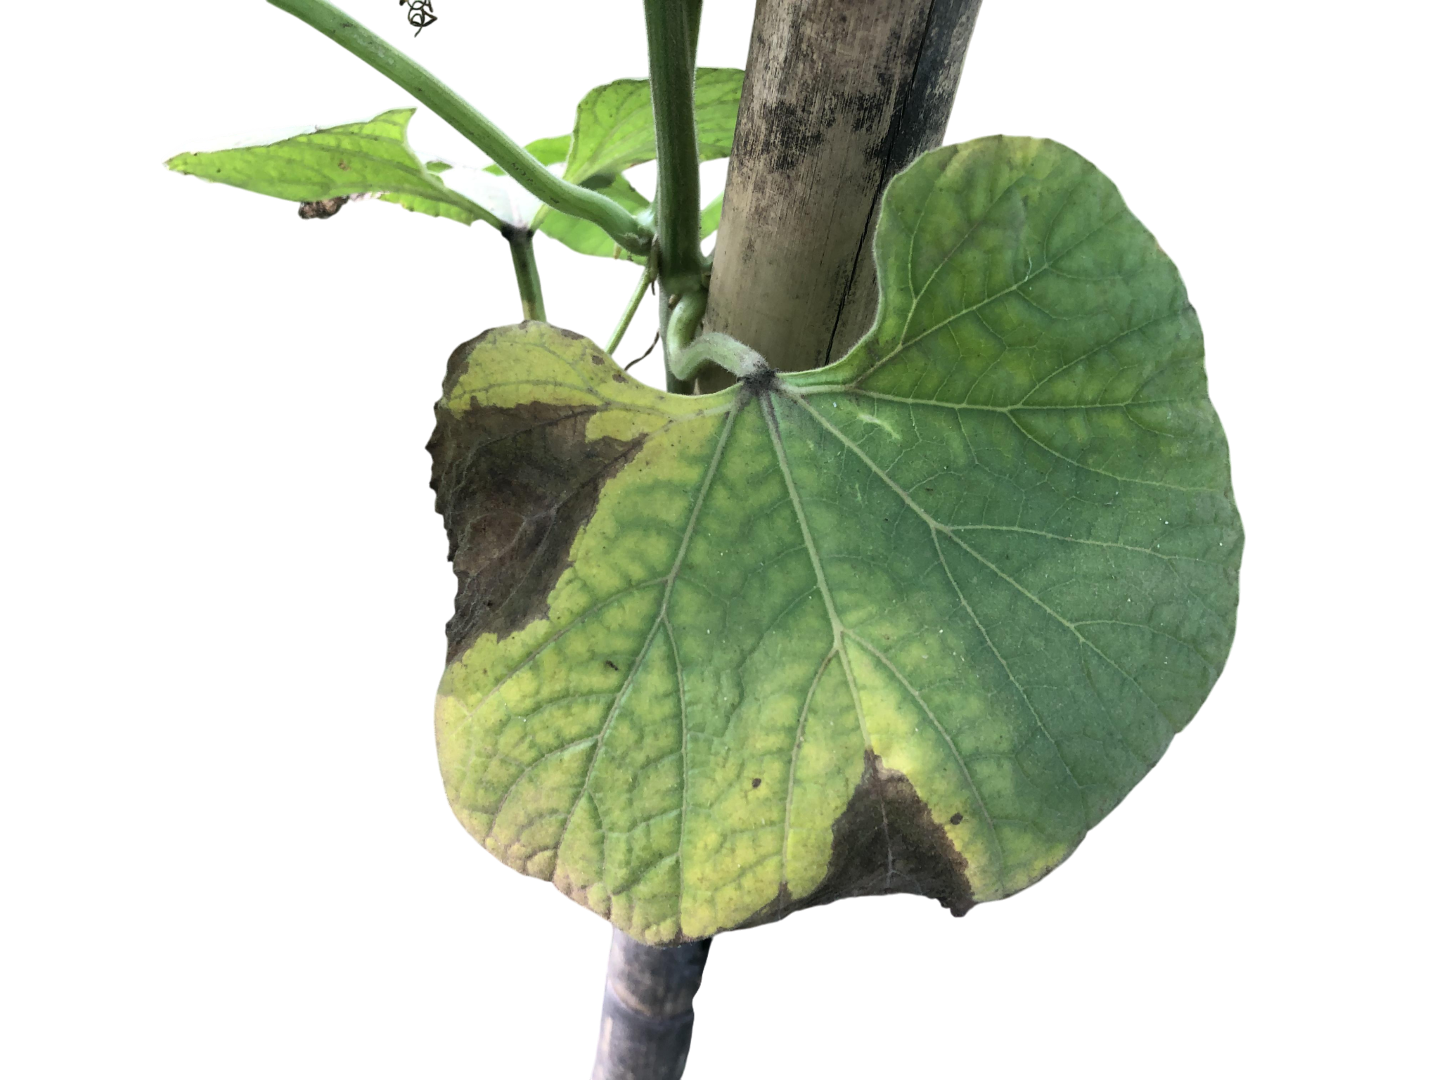
Crop: Bottle Gourd
Label: Downy_Mildew